Small nucleolar RNA snR55/Z10

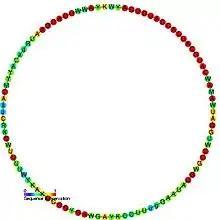
Predicted secondary structure and sequence conservation of snosnR55

In molecular biology, Small nucleolar RNA snR55/Z10 is a non-coding RNA (ncRNA) molecule which functions in the biogenesis of other small nuclear RNAs (snRNAs). These small nucleolar RNAs (snoRNAs) are modifying RNAs and usually located in the nucleolus of the eukaryotic cell which is a major site of snRNA biogenesis.